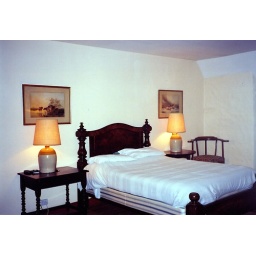
Master bedroom on third floor has direct access to the two floors below via the laird's private stair.